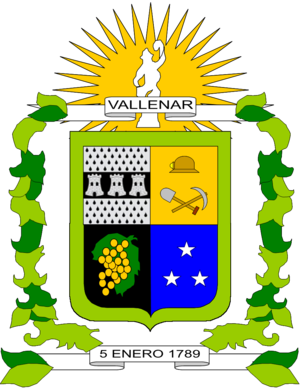
Vallenar est une ville et une commune du Chili, capitale de la province de Huasco, dans la Région d'Atacama. À 146 km de Copiapó et à 645 km au nord de Santiago, la ville de Vallenar est située à proximité du río Huasco.